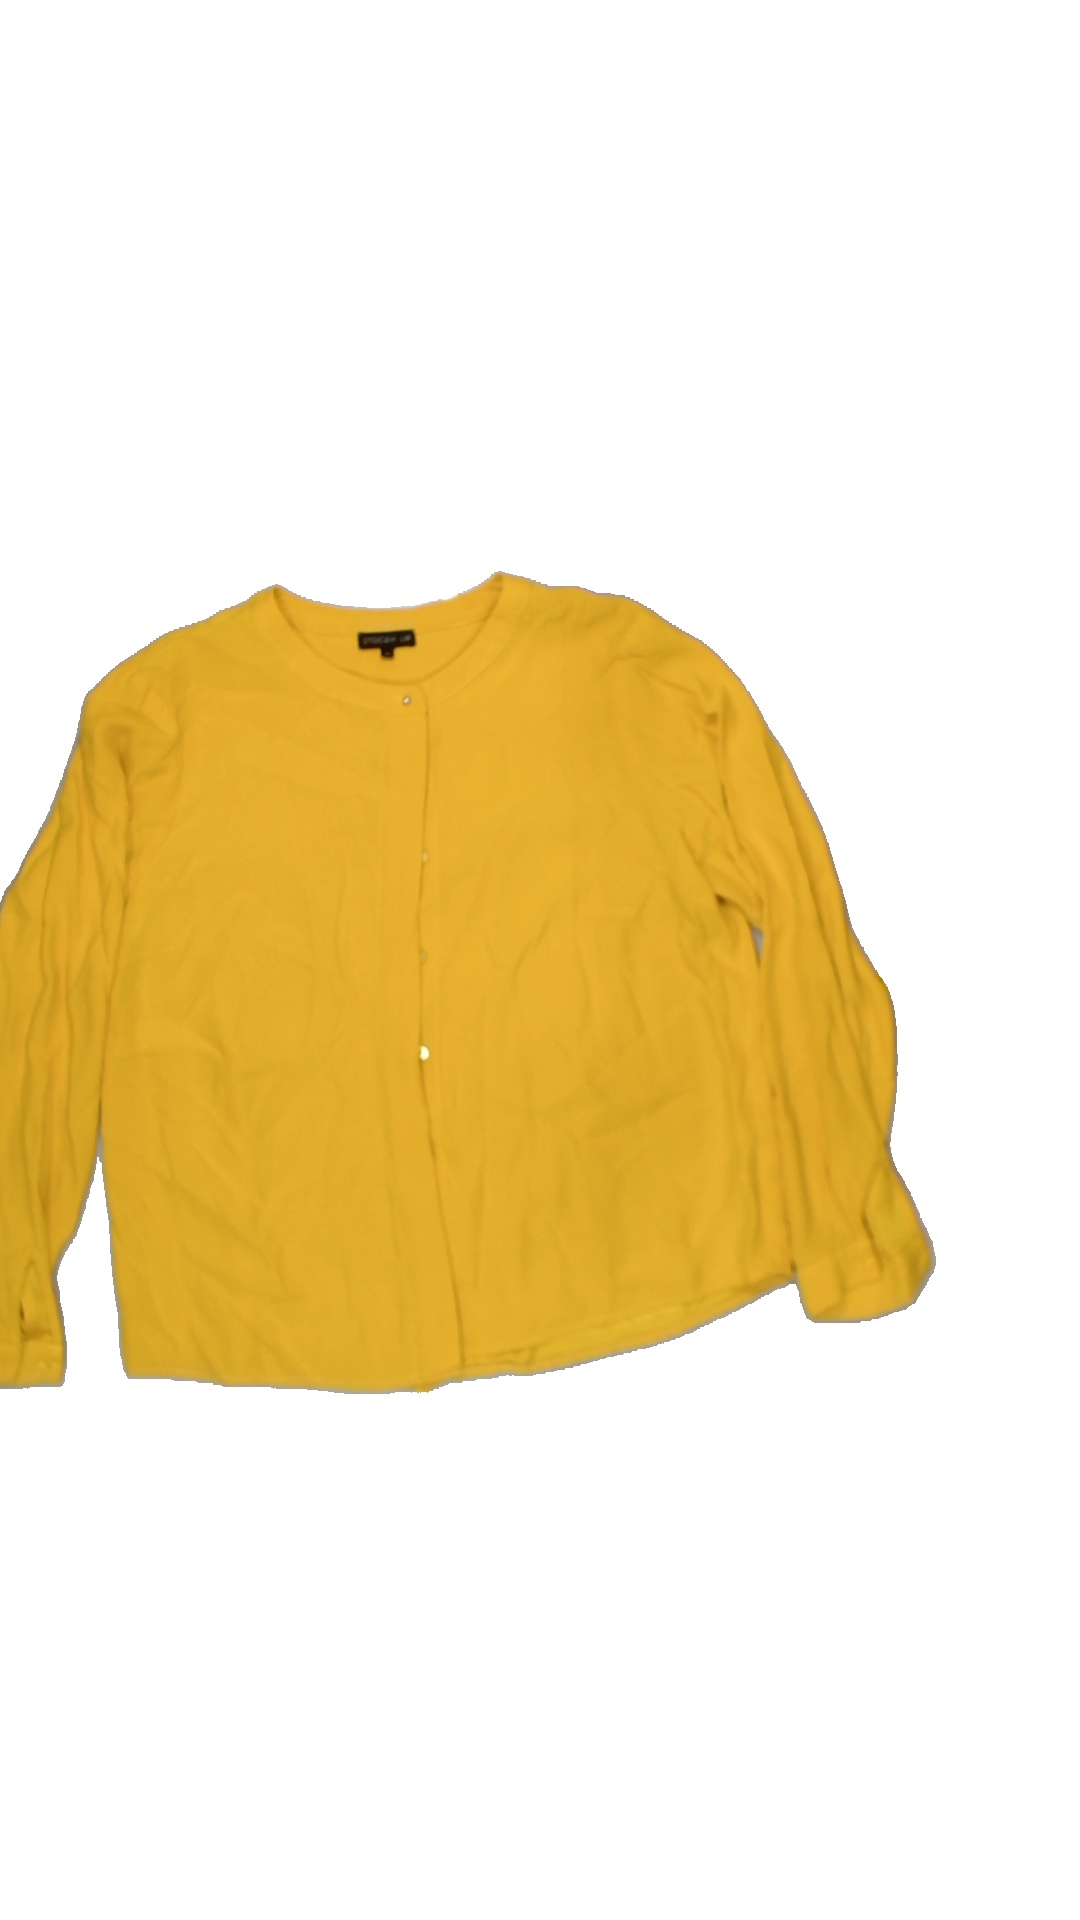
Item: Shirt (Ladies)
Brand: Stockhlm
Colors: Yellow
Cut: Regular, Collar
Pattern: Plain
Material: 100%viscose
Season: All
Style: No trend
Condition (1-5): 1
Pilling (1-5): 5
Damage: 1
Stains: No
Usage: Export
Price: <50